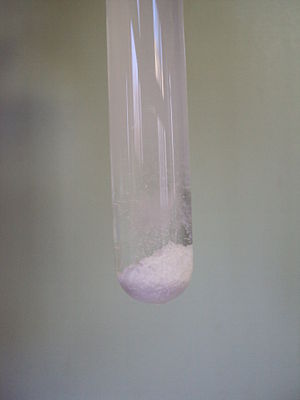
Metalhalid / Fremstilling
Sølvnitratopløsning tilsat en kloridopløsning udfælder som sølvklorid momentant.
Metalhalider er stoffer, der består af metaler og halogener. Nogle, som natriumklorid er ioniske, mens andre er kovalente. Kovalent bundne metalhalider kan være særskilte molekyler som uranhexafluorid, eller de kan være polymeriske strukturer som palladiumklorid.